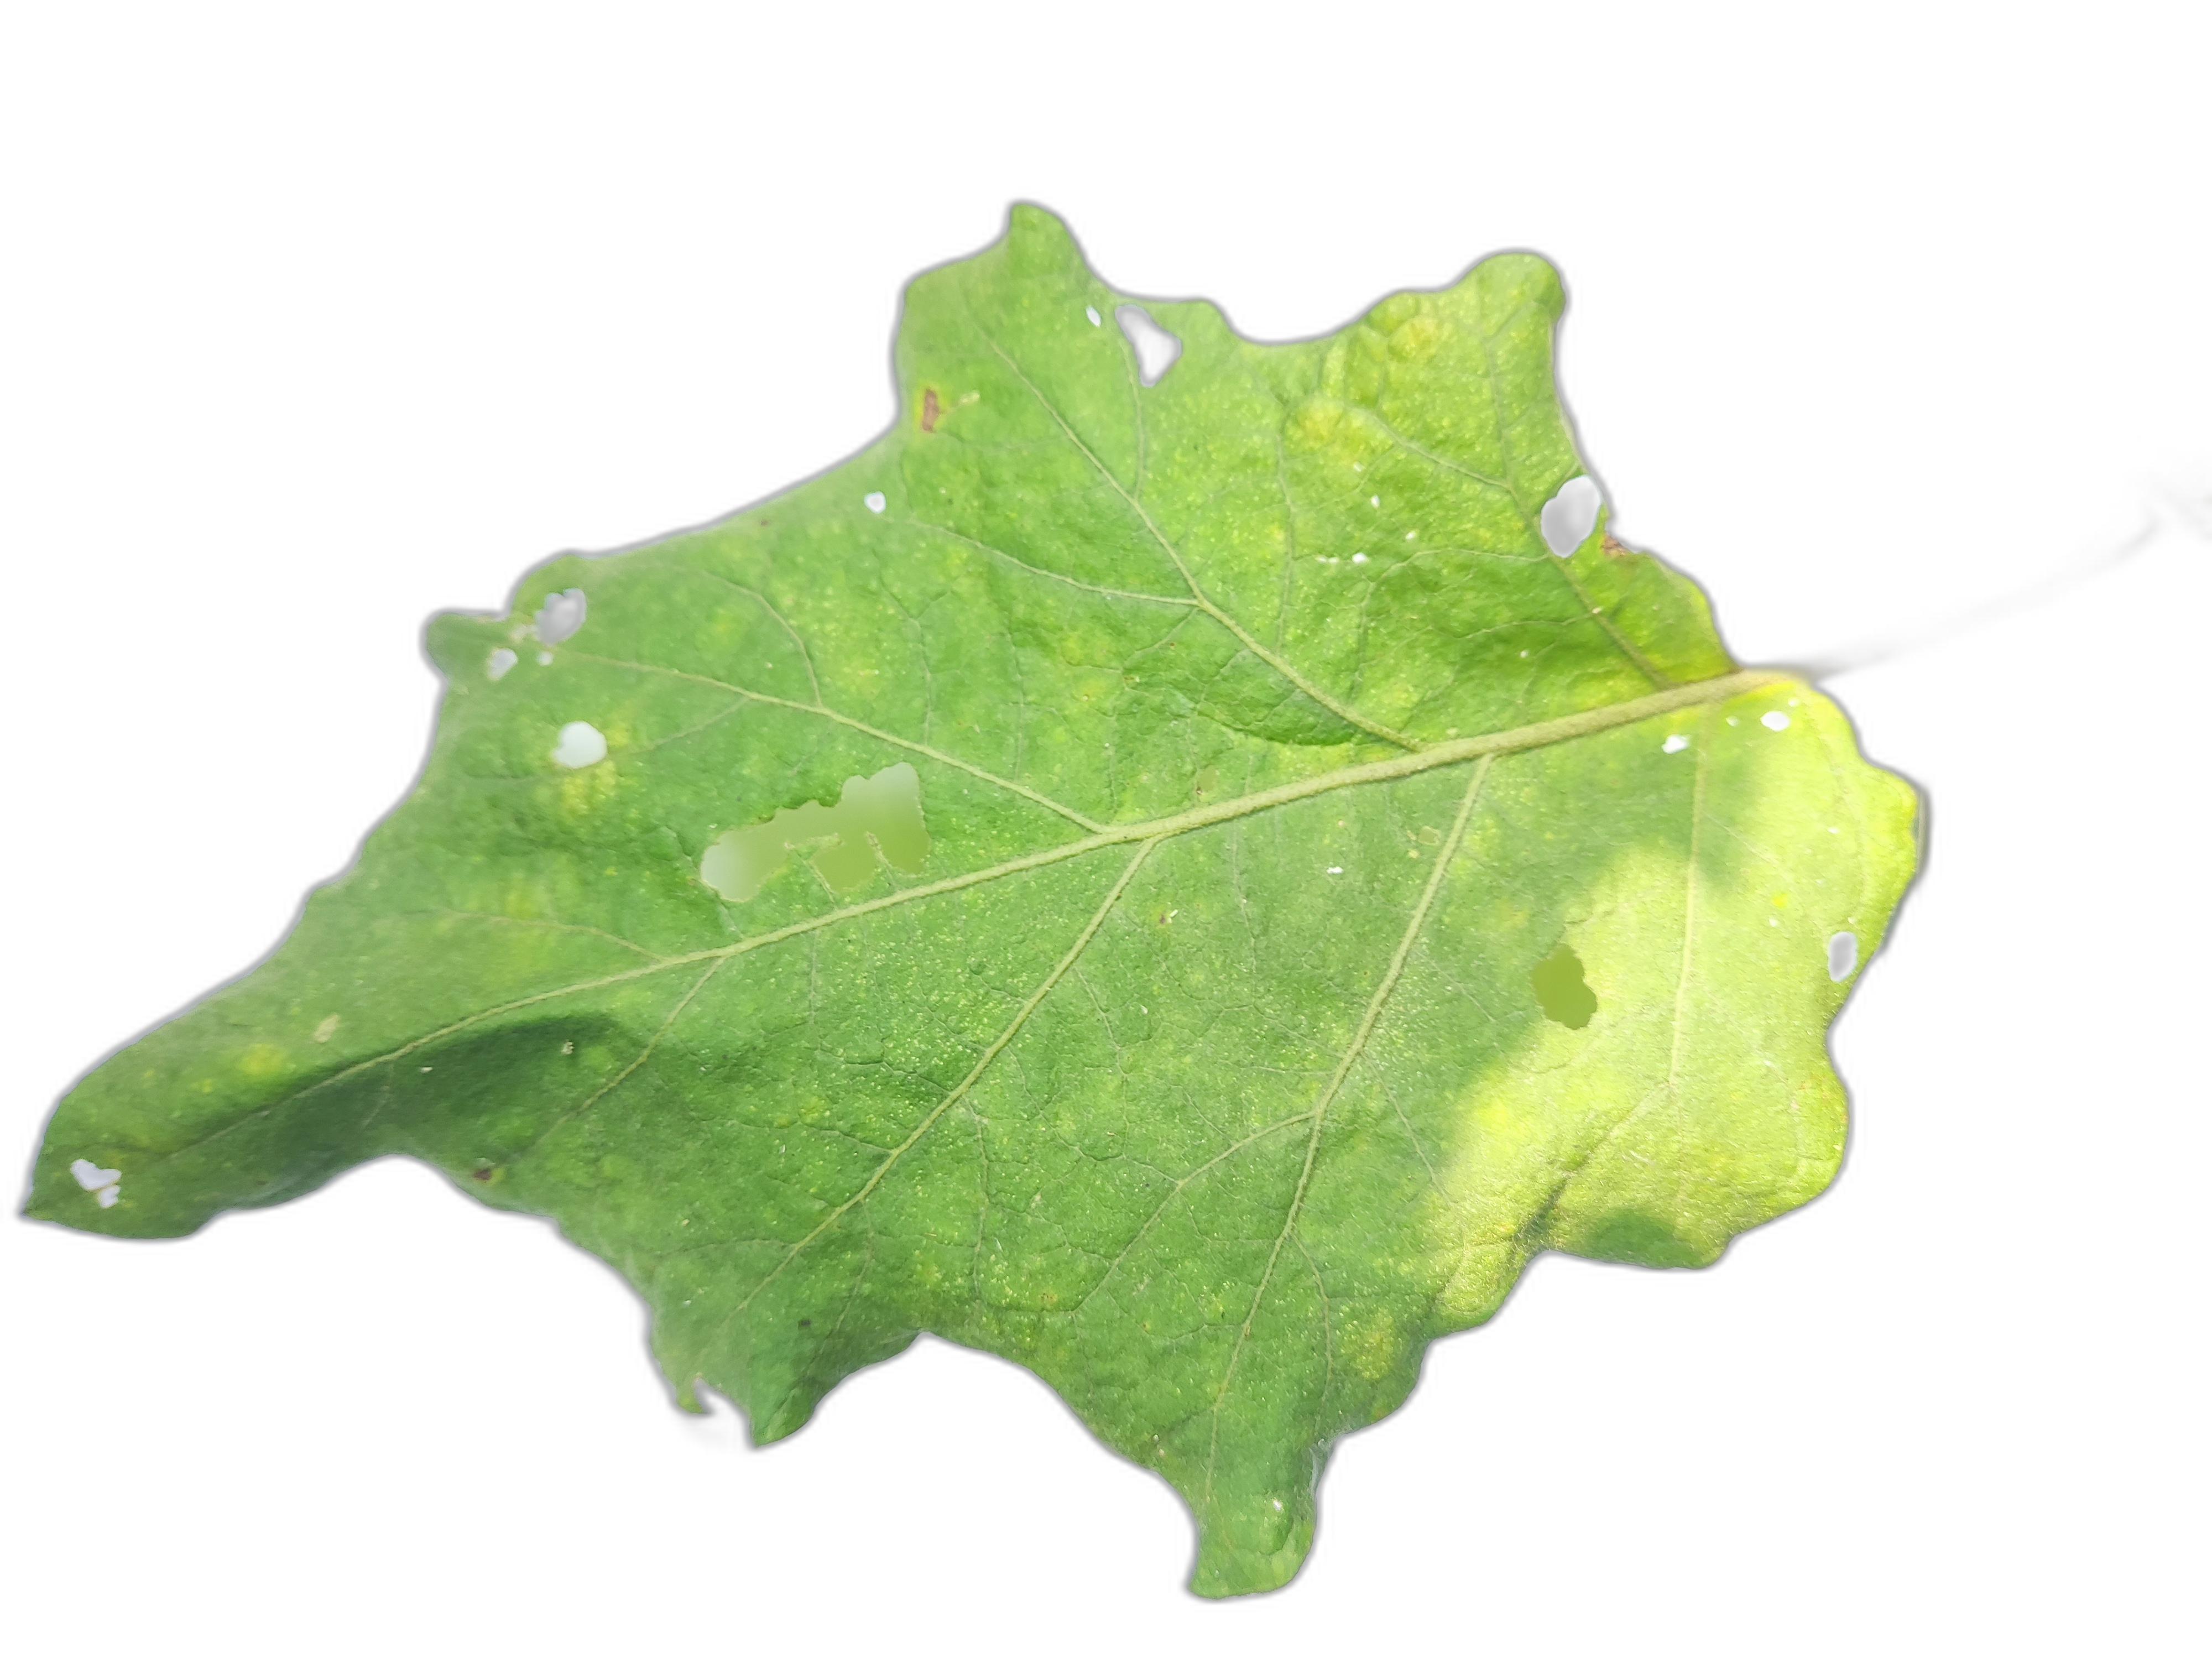
Label: Insect Pest Disease